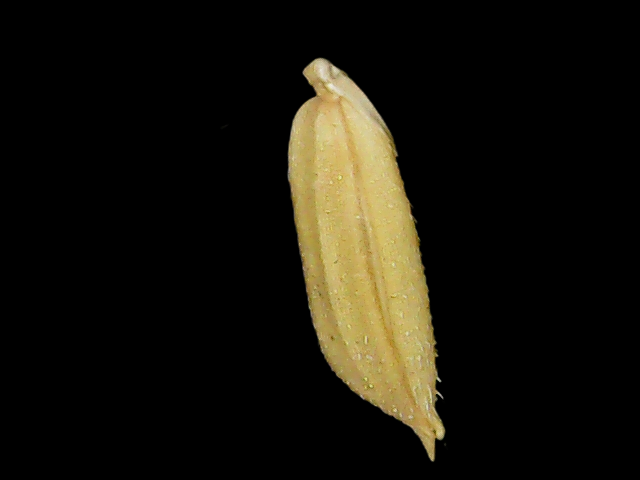
Rice variety: Binadhan07